Saint-Denis-Lanneray

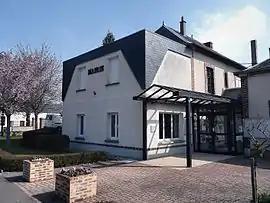
The town hall in Saint-Denis-Lanneray

Saint-Denis-Lanneray is a commune in the Eure-et-Loir department in northern France. It was established on 1 January 2019 by merger of the former communes of Saint-Denis-les-Ponts (the seat) and Lanneray.